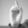
ASL letter: D